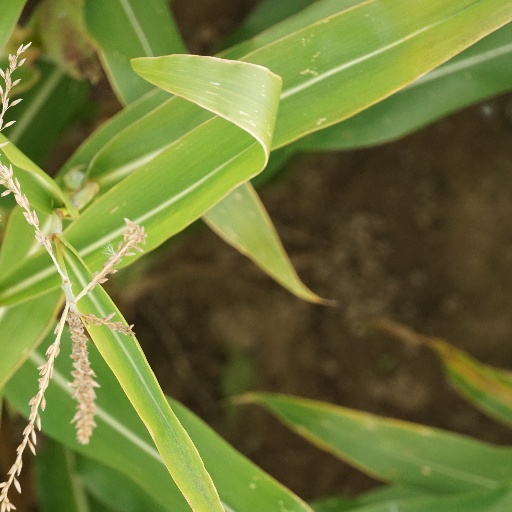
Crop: maize; corn